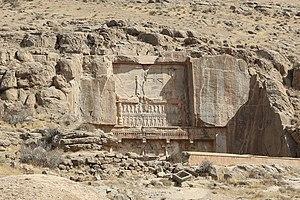
Tombe d’Artaxerxès II, Persépolis, Iran
Artaxerxès II Mnémon est roi de Perse de -404 à -358, soit le plus long règne d'un souverain de la famille des Achéménides. Il est aussi brièvement pharaon d'Égypte, avant que celle-ci ne se révolte en -404 / -402.
Persépolis, Parsa en vieux-persan, était une capitale de l’empire perse achéménide. Le site se trouve dans la plaine de Marvdasht, au pied de la montagne Kuh-e Rahmat, à environ 75 km au nord-est de la ville de Shiraz, province de Fars, Iran.